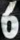
Number: 6